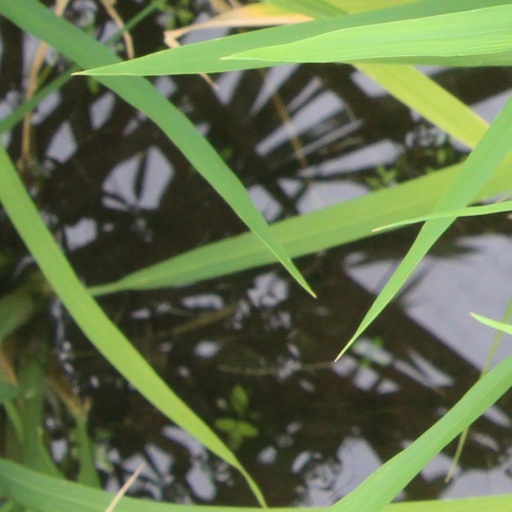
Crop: rice